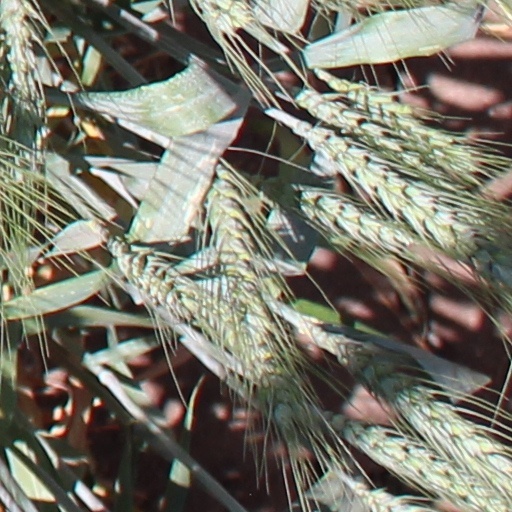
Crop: wheat